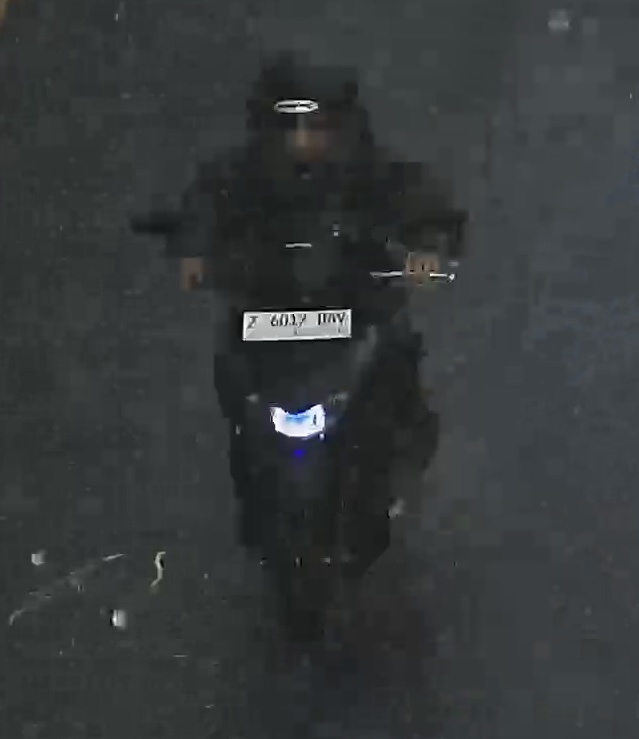
person-with-helmet: 1
person-without-helmet: 0